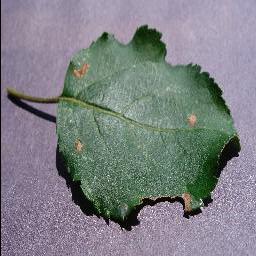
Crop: apple
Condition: black_rot